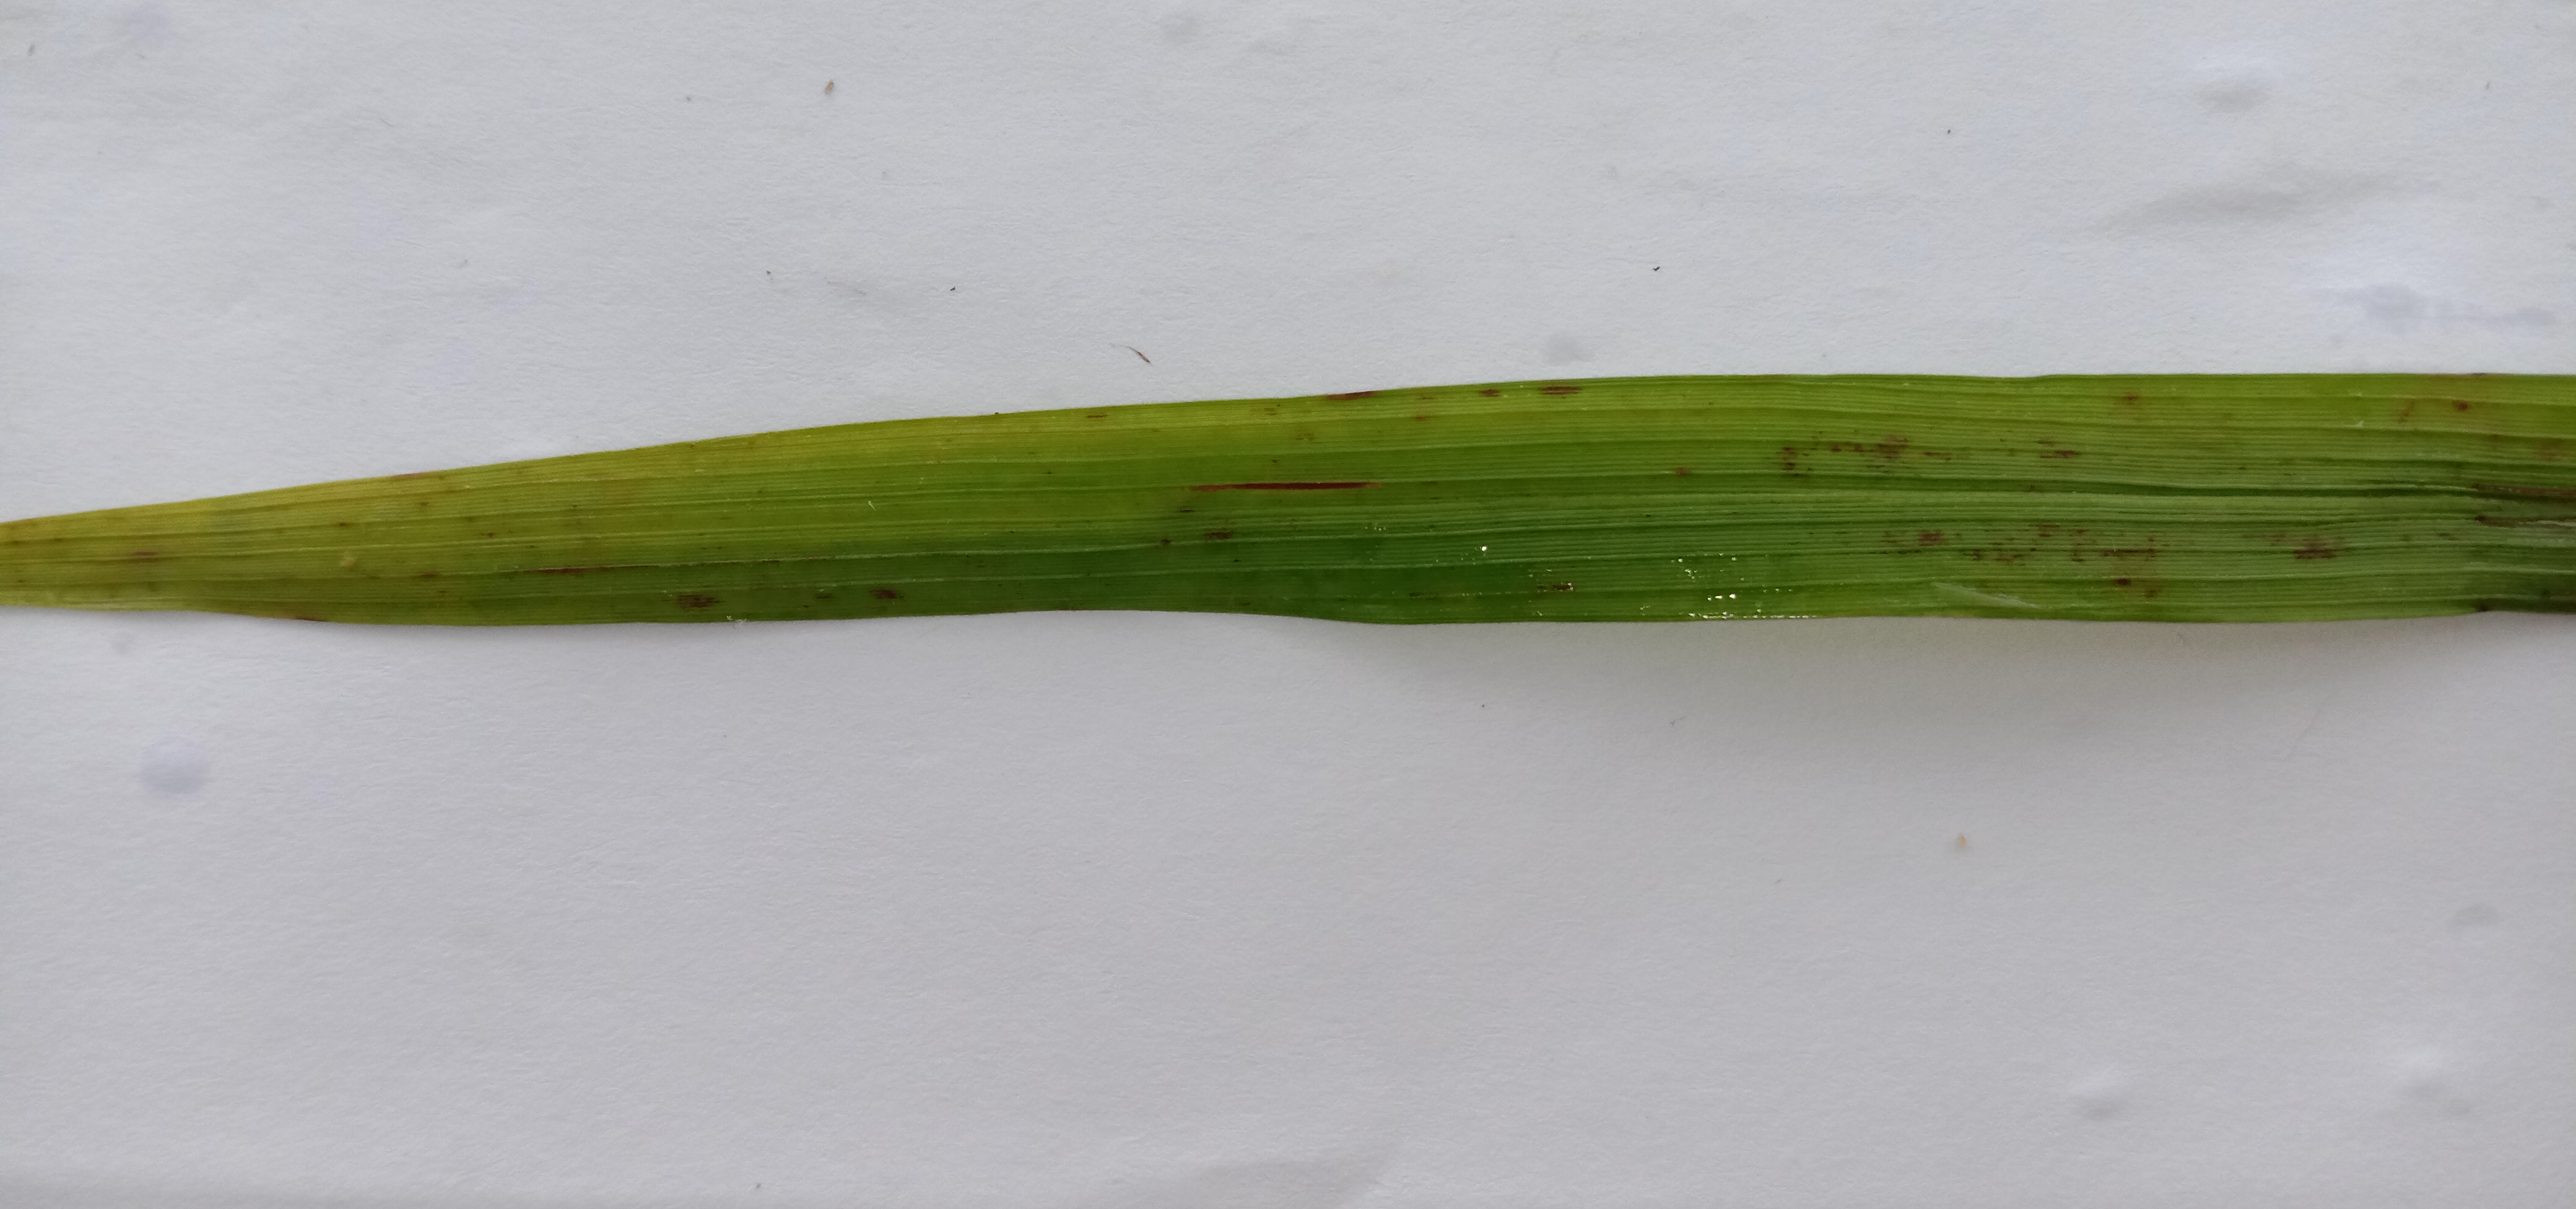
Label: Rice___Leaf_Blast